Mahvash Shafaei

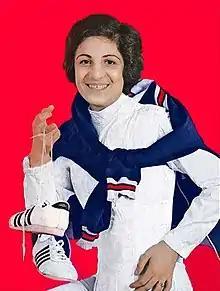

Mahvash Shafaei (born 15 May 1956) is a retired Iranian foil fencer. In 1973 she became the first Iranian woman to win a gold medal at the Asian Fencing Championships. Next year she won two medals at the 1974 Asian Games. She placed 45th and 9th in the individual and team events at the 1976 Summer Olympics, respectively.